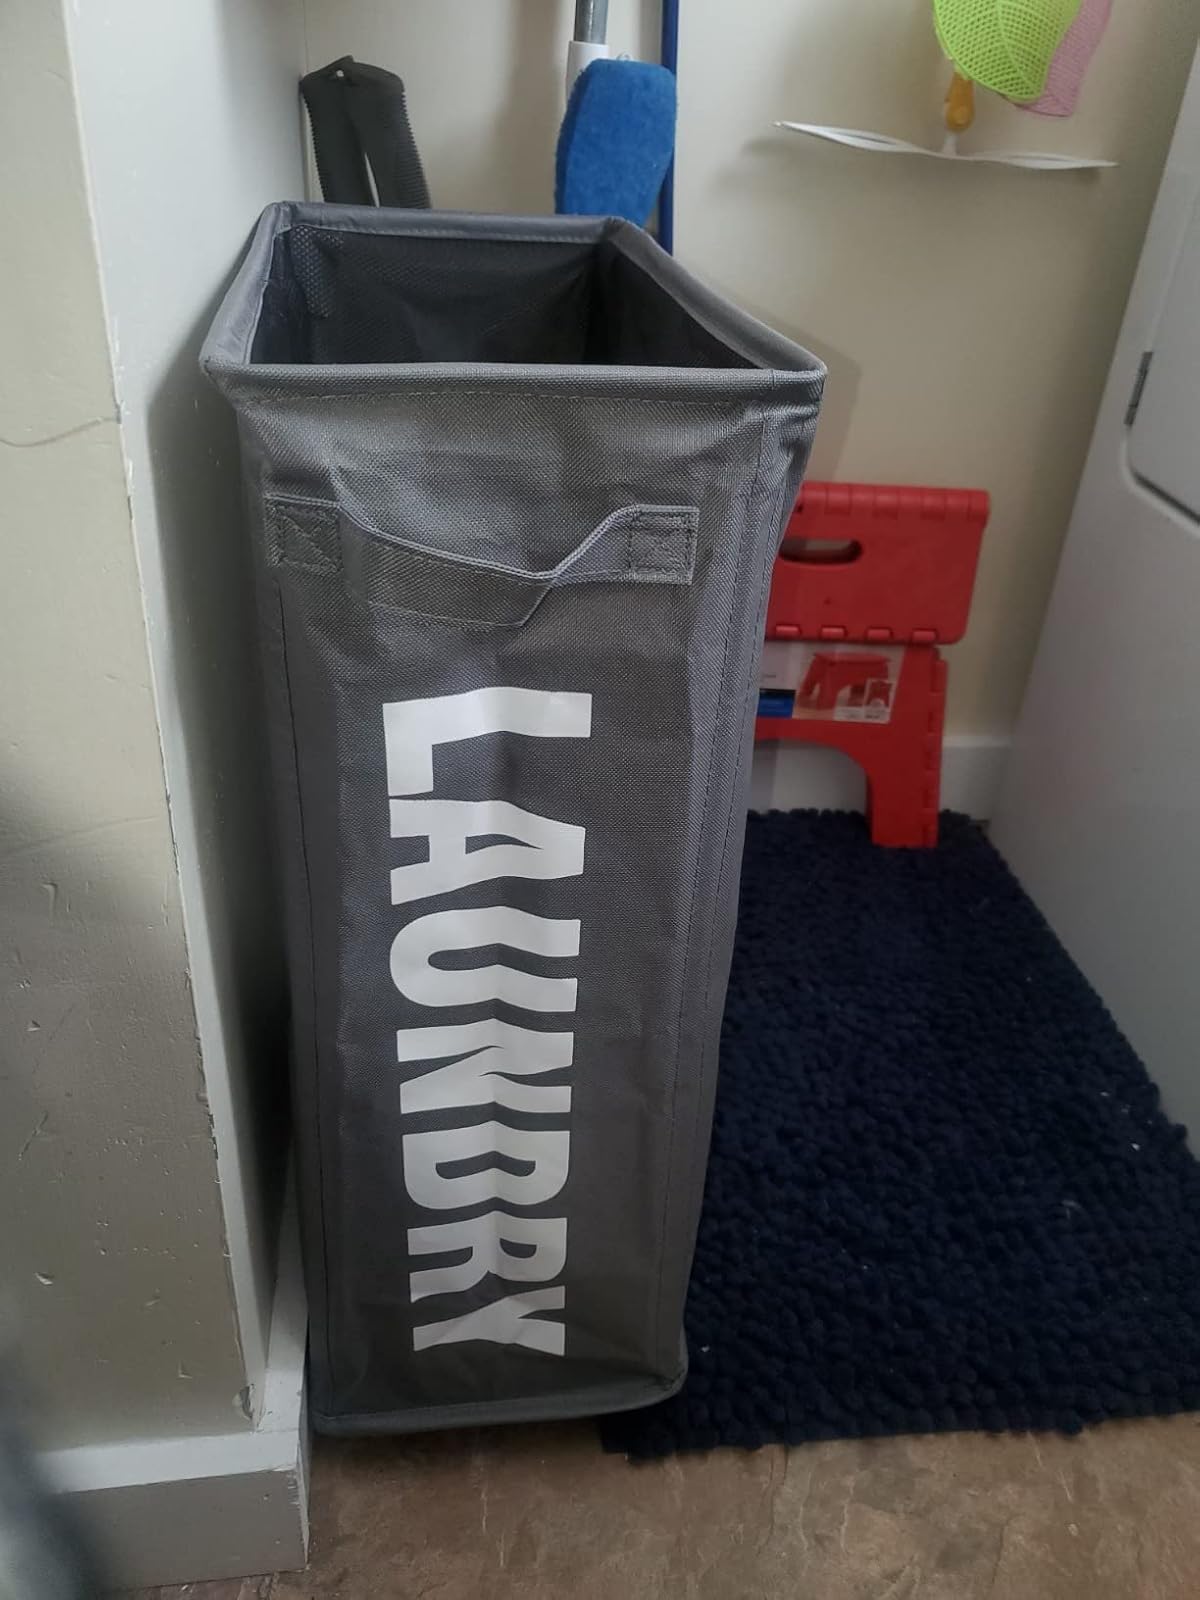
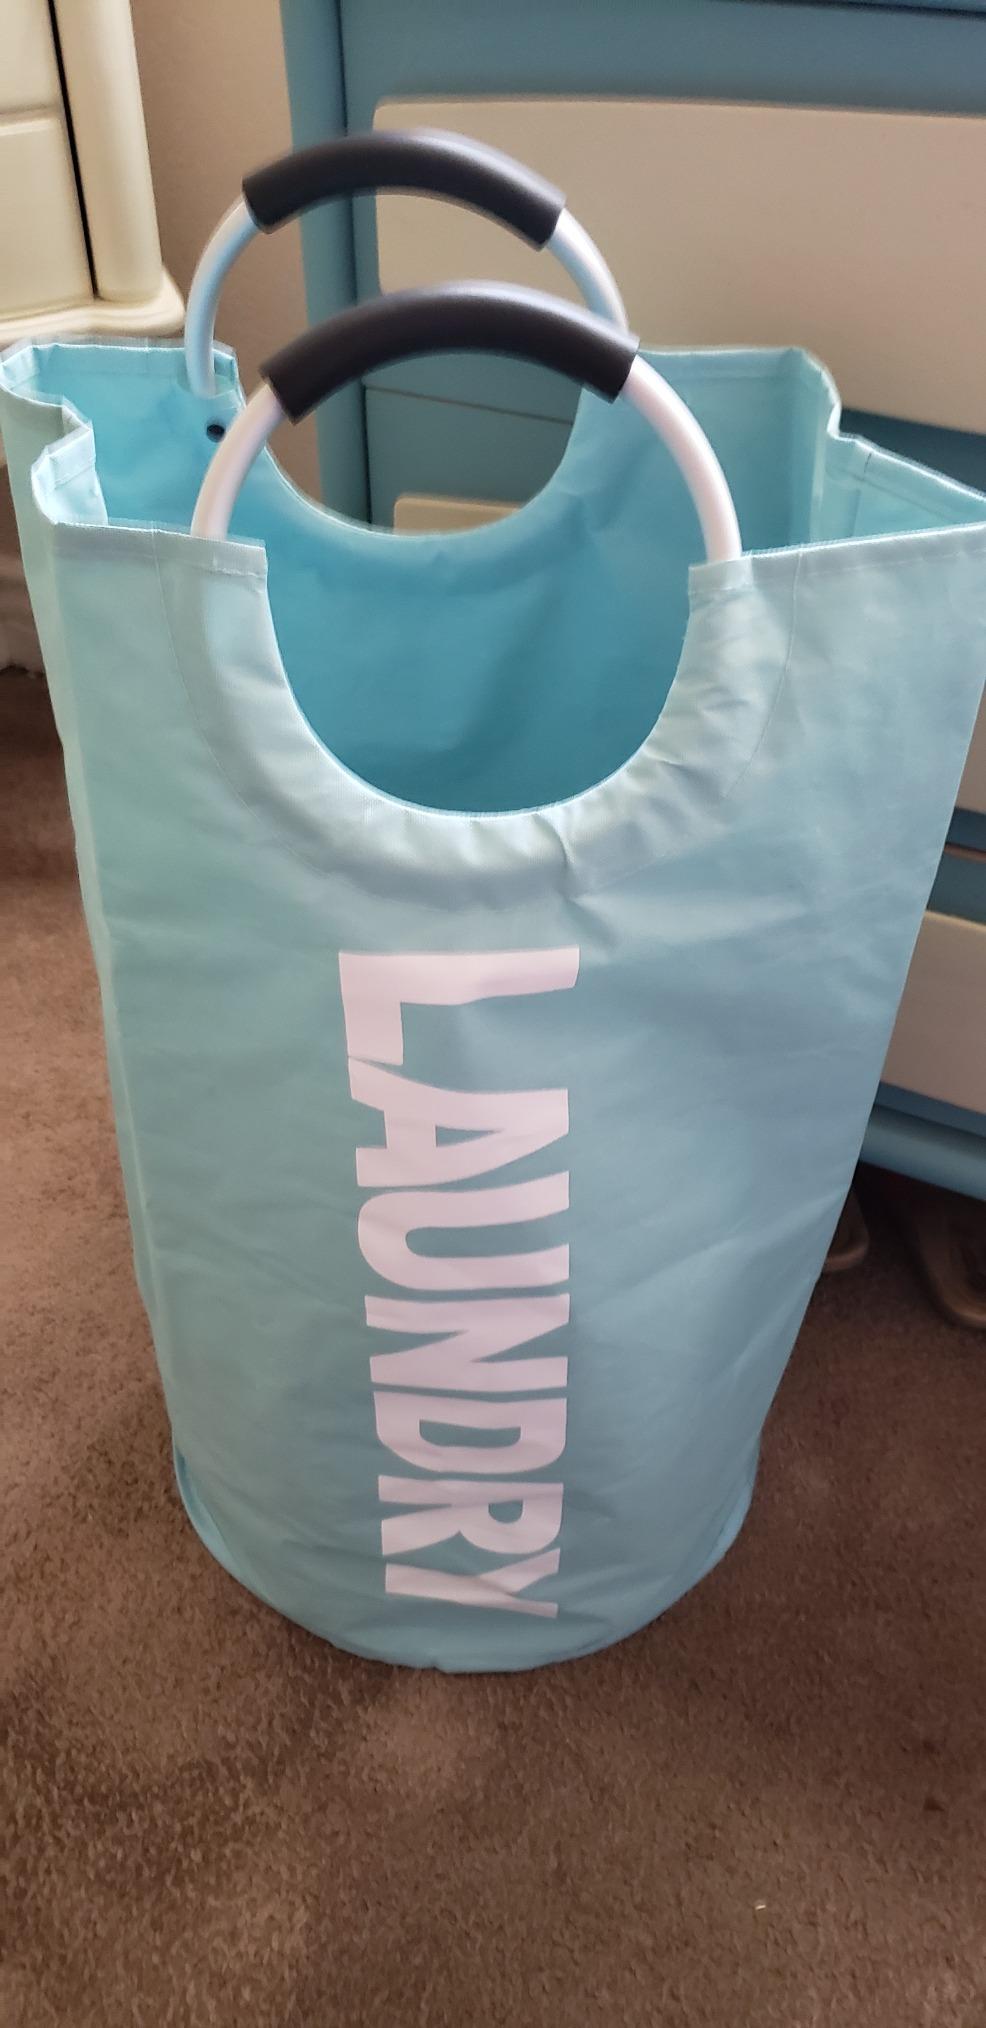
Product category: items_hamper
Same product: no